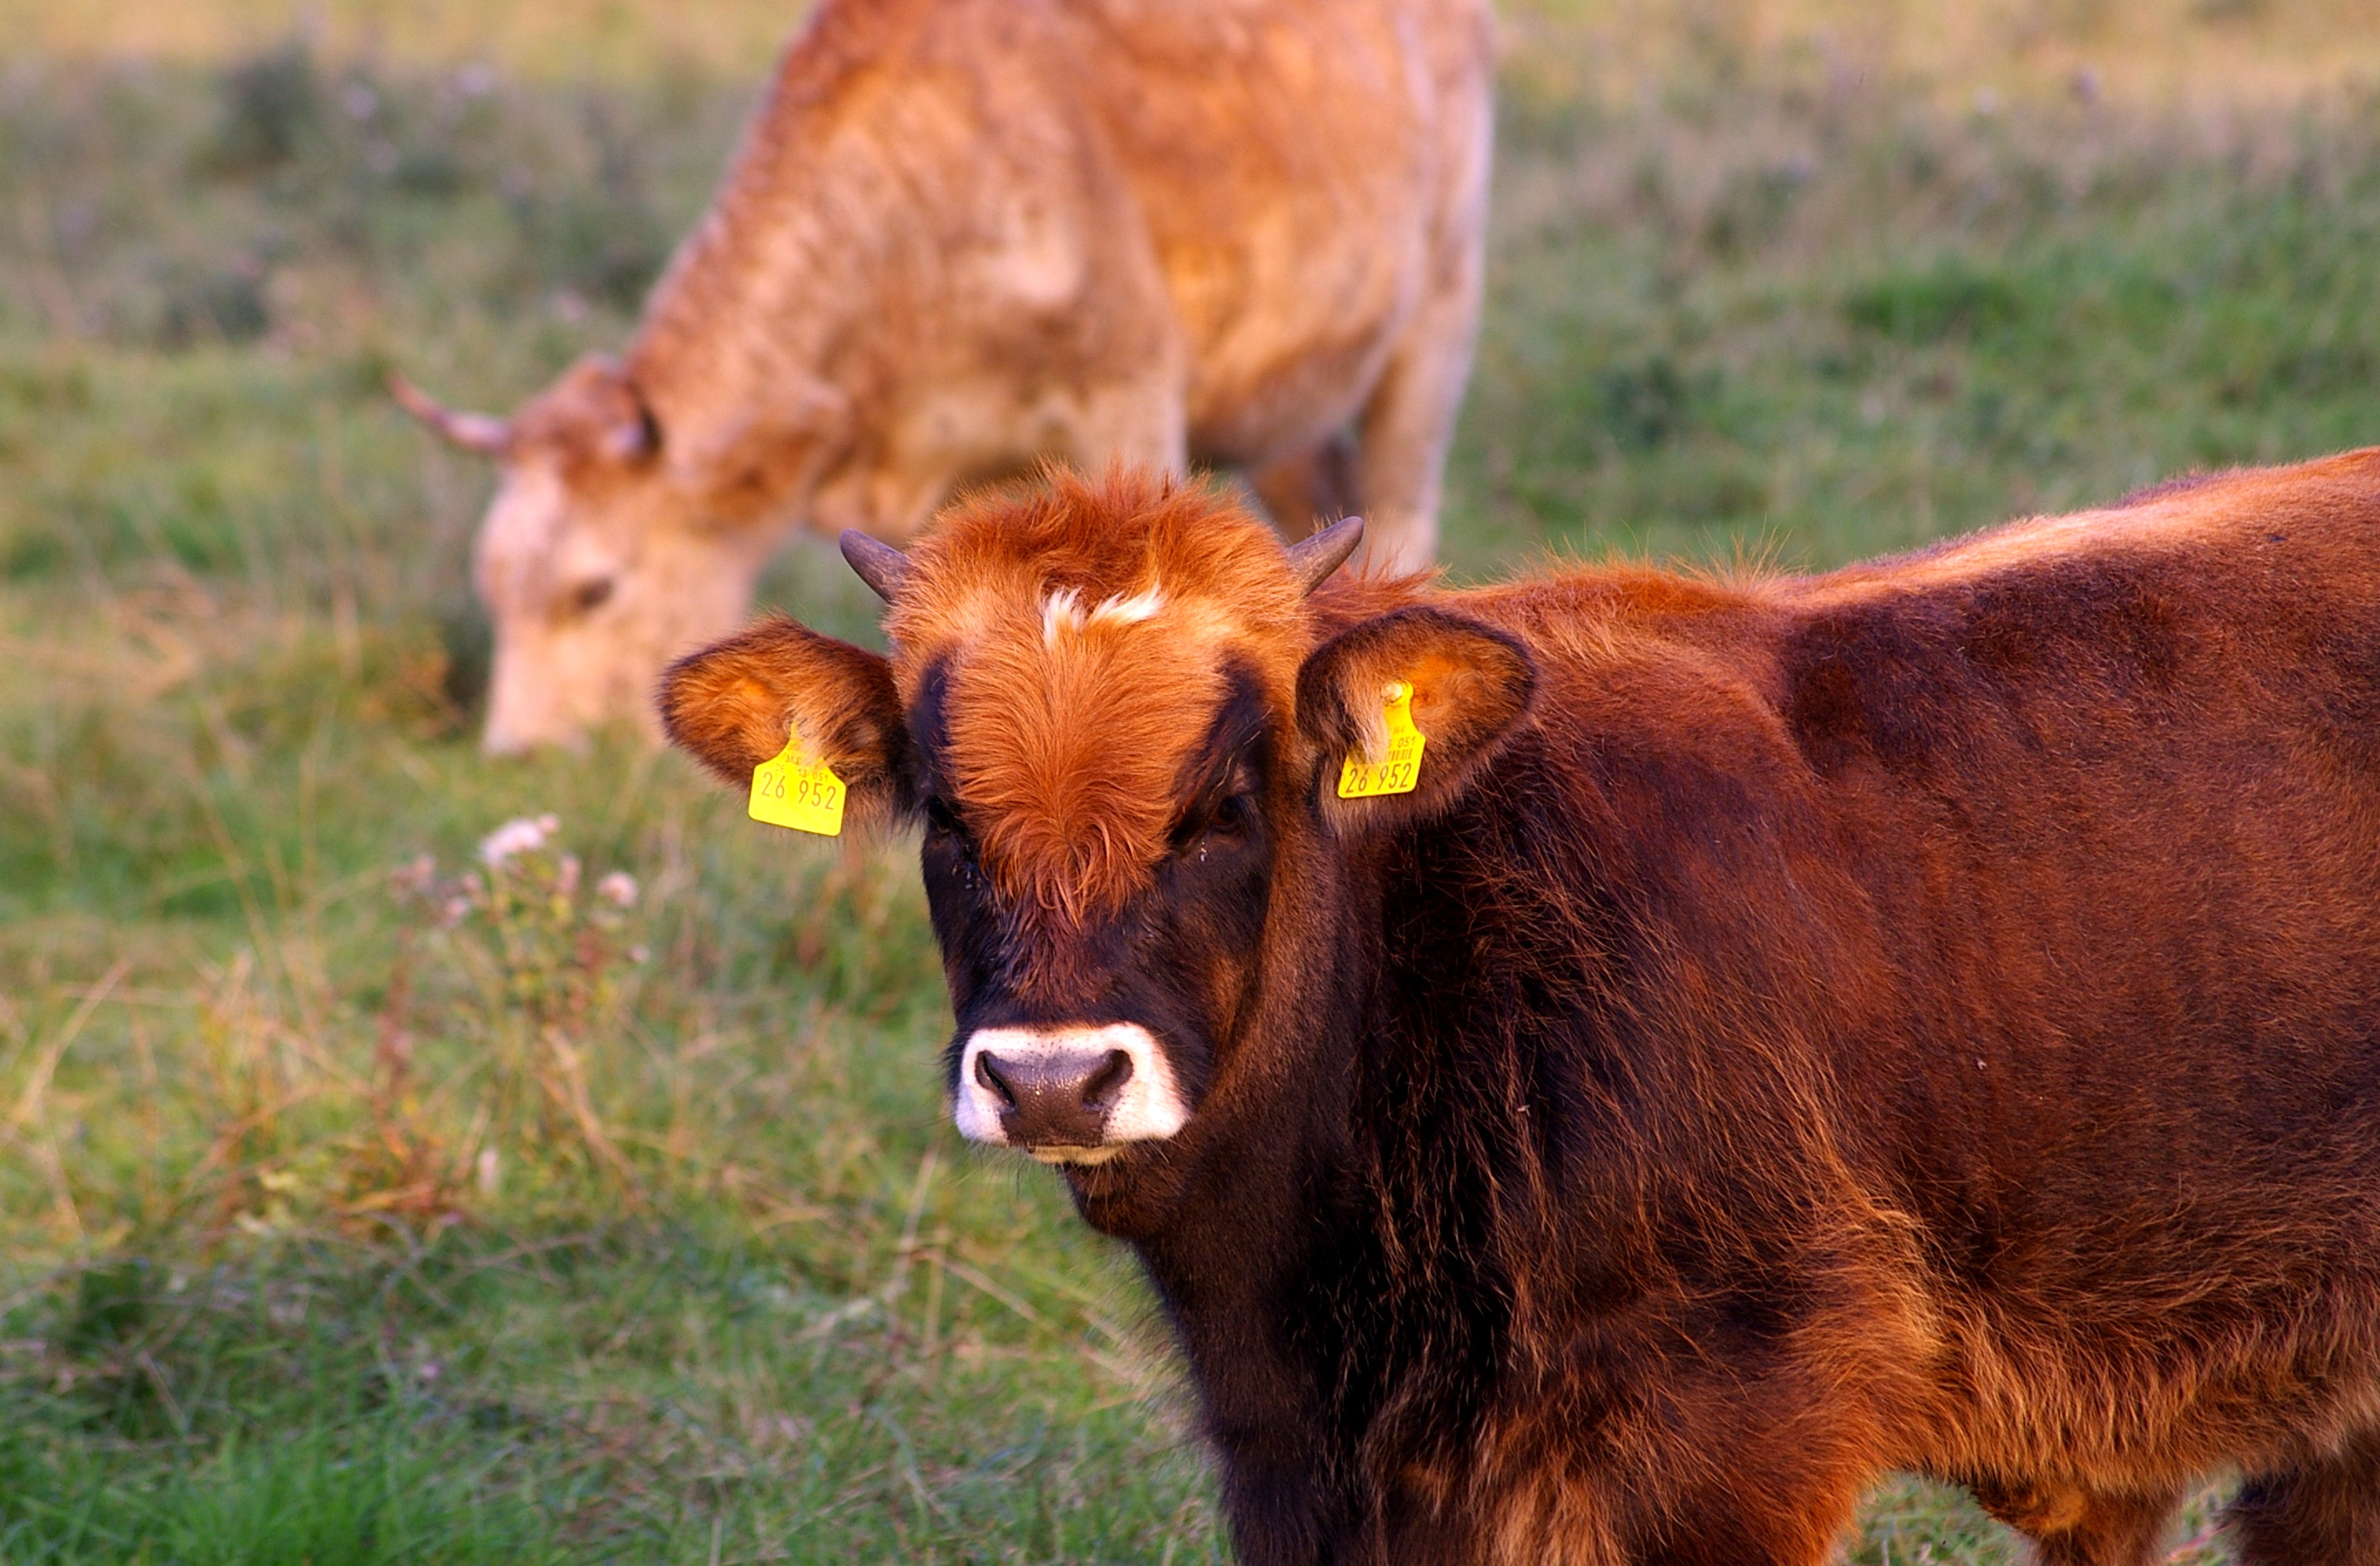
nature, grass, farm, meadow, prairie, sweet, animal, cute, wildlife, fur, rural, fluffy, pasture, grazing, livestock, small, mammal, agriculture, fauna, calf, bull, grassland, furry, vertebrate, creature, china, curious, ruminant, attention, animal world, buffalo, wildlife photography, evening sun, young animal, calves, wild animals, wildlife park, water buffalo, outdoor enclosures, young calf, brown coat, cattle like mammal, cow goat family, texas longhorn